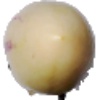
Label: Pepino 1